David Nail

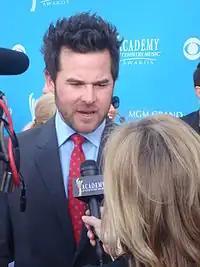
Nail being interviewed in 2010

In February 2011, Nail released his fifth single, "Let It Rain", which featured Sarah Buxton on guest vocals. It served as the lead-off single to his second studio album, "The Sound of a Million Dreams", which was released on November 15, 2011. In January 2012, "Let It Rain" became Nail's first No. 1 hit. The title track was released as the album's second and final single, and reached a peak of number 38 on the Hot Country Songs chart.